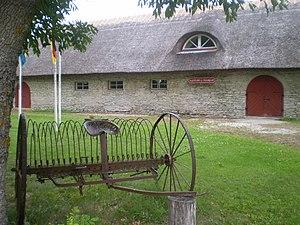
Le manoir de Lückholm est un petit manoir historique estonien situé dans le village de Saare appartenant à la commune de Noarootsi dans le Läänemaa, ancien district de Wiek.